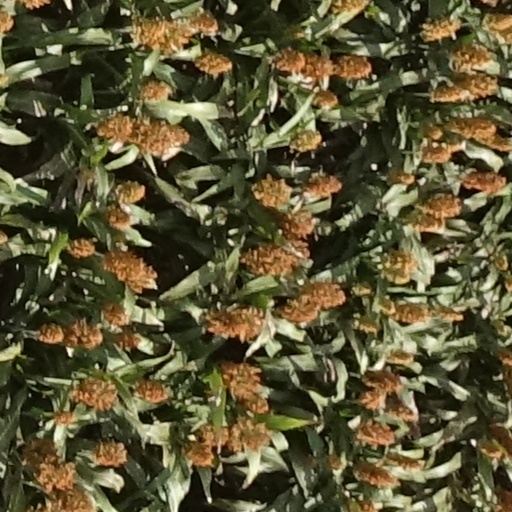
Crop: sorghum